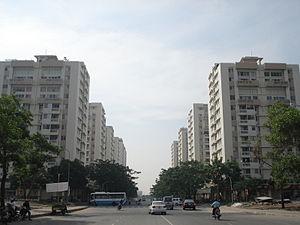
Le 7ᵉ arrondissement est un arrondissement urbain situé au sud-est de Hô-Chi-Minh-Ville au Viêt Nam.